Calgary Flames

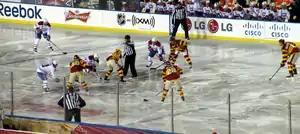
The Flames and Montreal Canadiens line up for a face-off at the 2011 Heritage Classic.

Calgary hosted the 2011 Heritage Classic, the NHL's second outdoor game of the year, at McMahon Stadium on February 22, 2011. The Flames defeated the Montreal Canadiens 4–0 before 41,022 spectators. Miikka Kiprusoff became the first goaltender to record a shutout in an NHL outdoor game. Jarome Iginla reached two major milestones late in the season—he became the tenth player in NHL history to score at least 30 goals in ten consecutive seasons, and scored his 1,000th career point, all with the Flames, with a goal against the St. Louis Blues on April 1. Iginla also scored his 500th career goal on January 7, 2012, against the Minnesota Wild. He scored the goal against goaltender Niklas Backstrom "en route" to a 3–1 Flames victory.